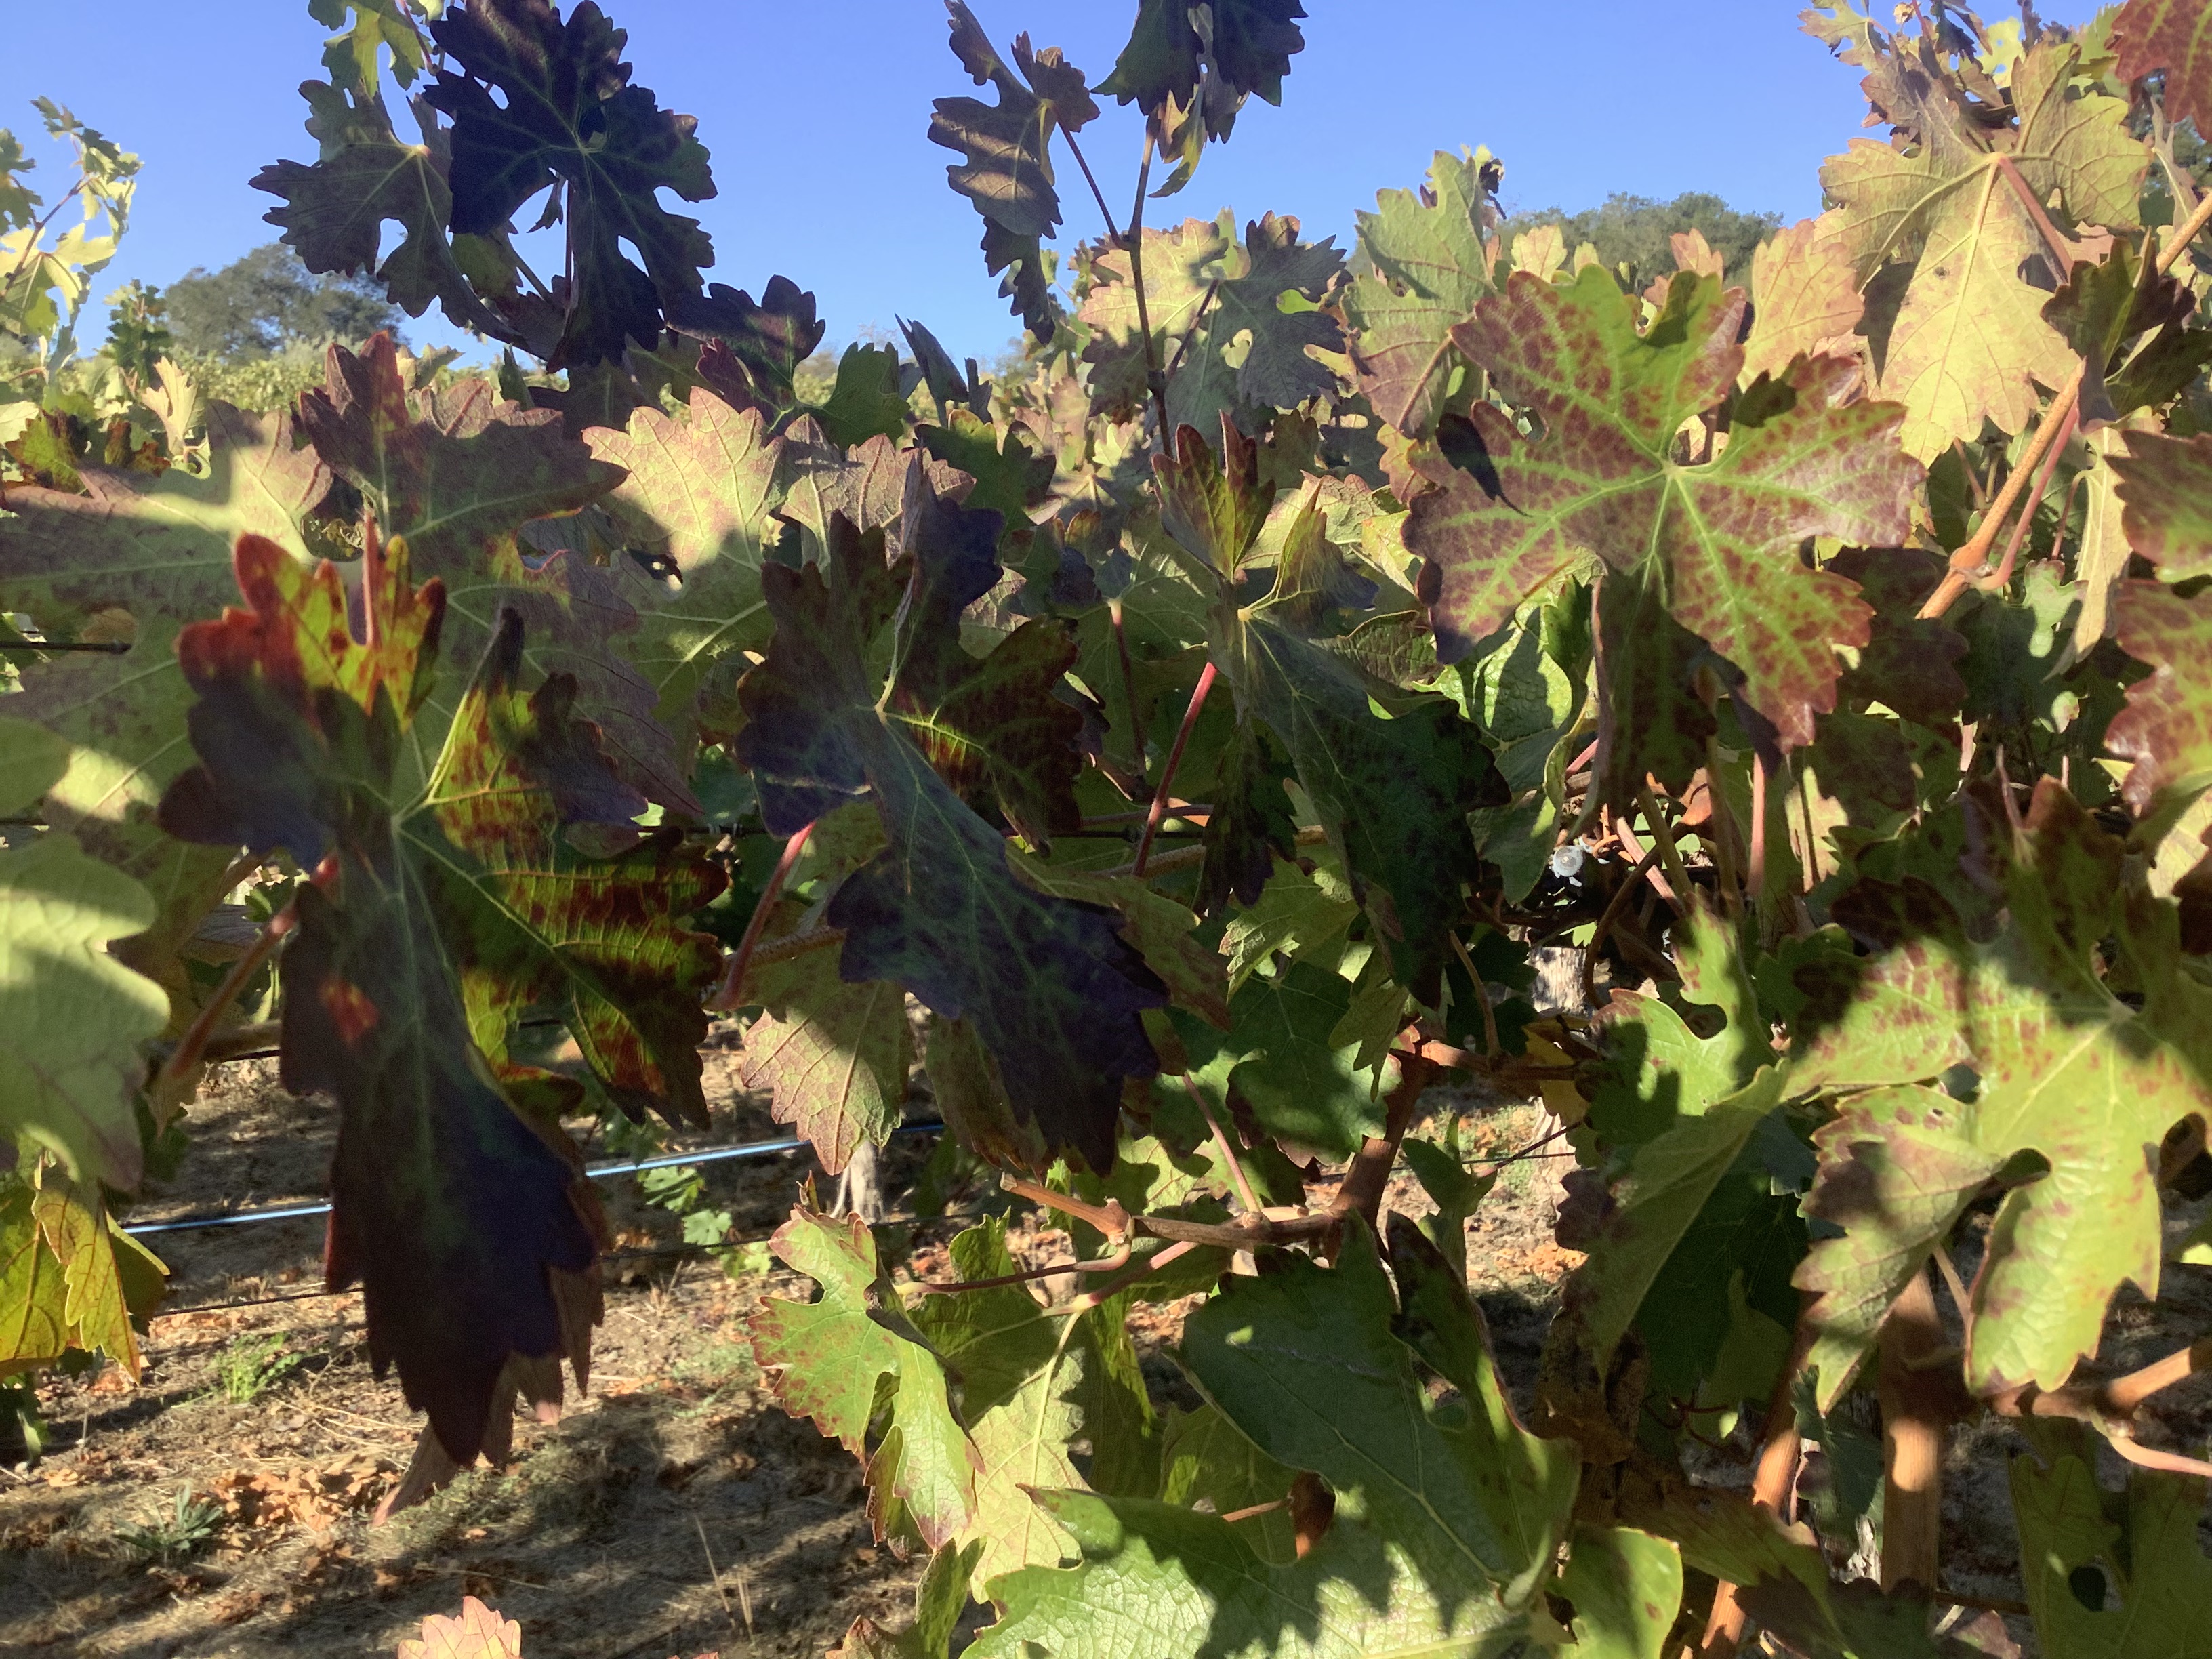
Label: Leafroll 3